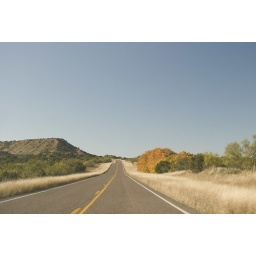
the contrast between the browns of the land and the grasses with the yellow leaves is incredible in person